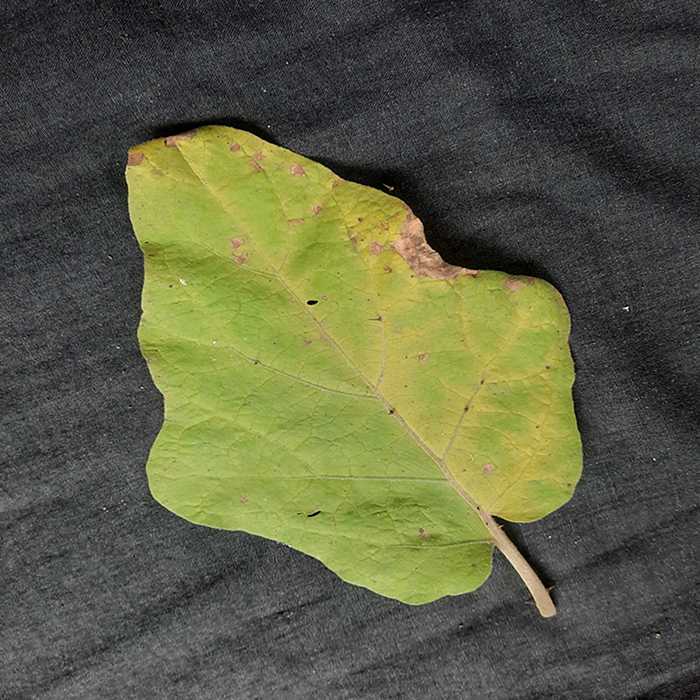
Plant: Eggplant
Label: Eggplant verticillium wilt